Herero people

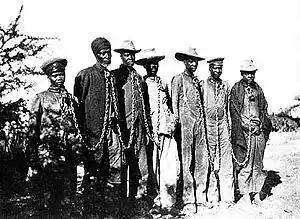
Herero chained during the Herero and Nama genocide, perpetrated by the German Empire

German General Lothar von Trotha took over as leader in May 1904. In August 1904, he devised a plan to annihilate the Herero nation. The plan was to surround the area where the Herero were, leaving but one route for them to escape, into the desert. The Herero battled the Germans, and the losses were minor. It was when the majority had escaped through the only passage made available by the Germans, and had been systematically prevented from approaching watering holes, that starvation began to take its toll. It was then that the Herero uprising changed from war, to genocide. Lothar von Trotha called the conflict a "race war". He declared in the German press that "no war may be conducted humanely against non-humans" and issued an "annihilation order":